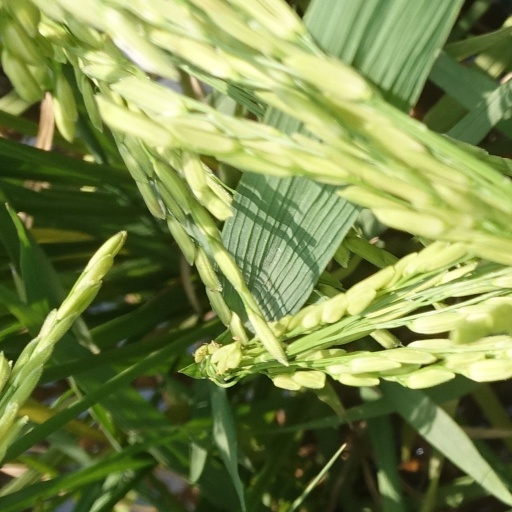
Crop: rice